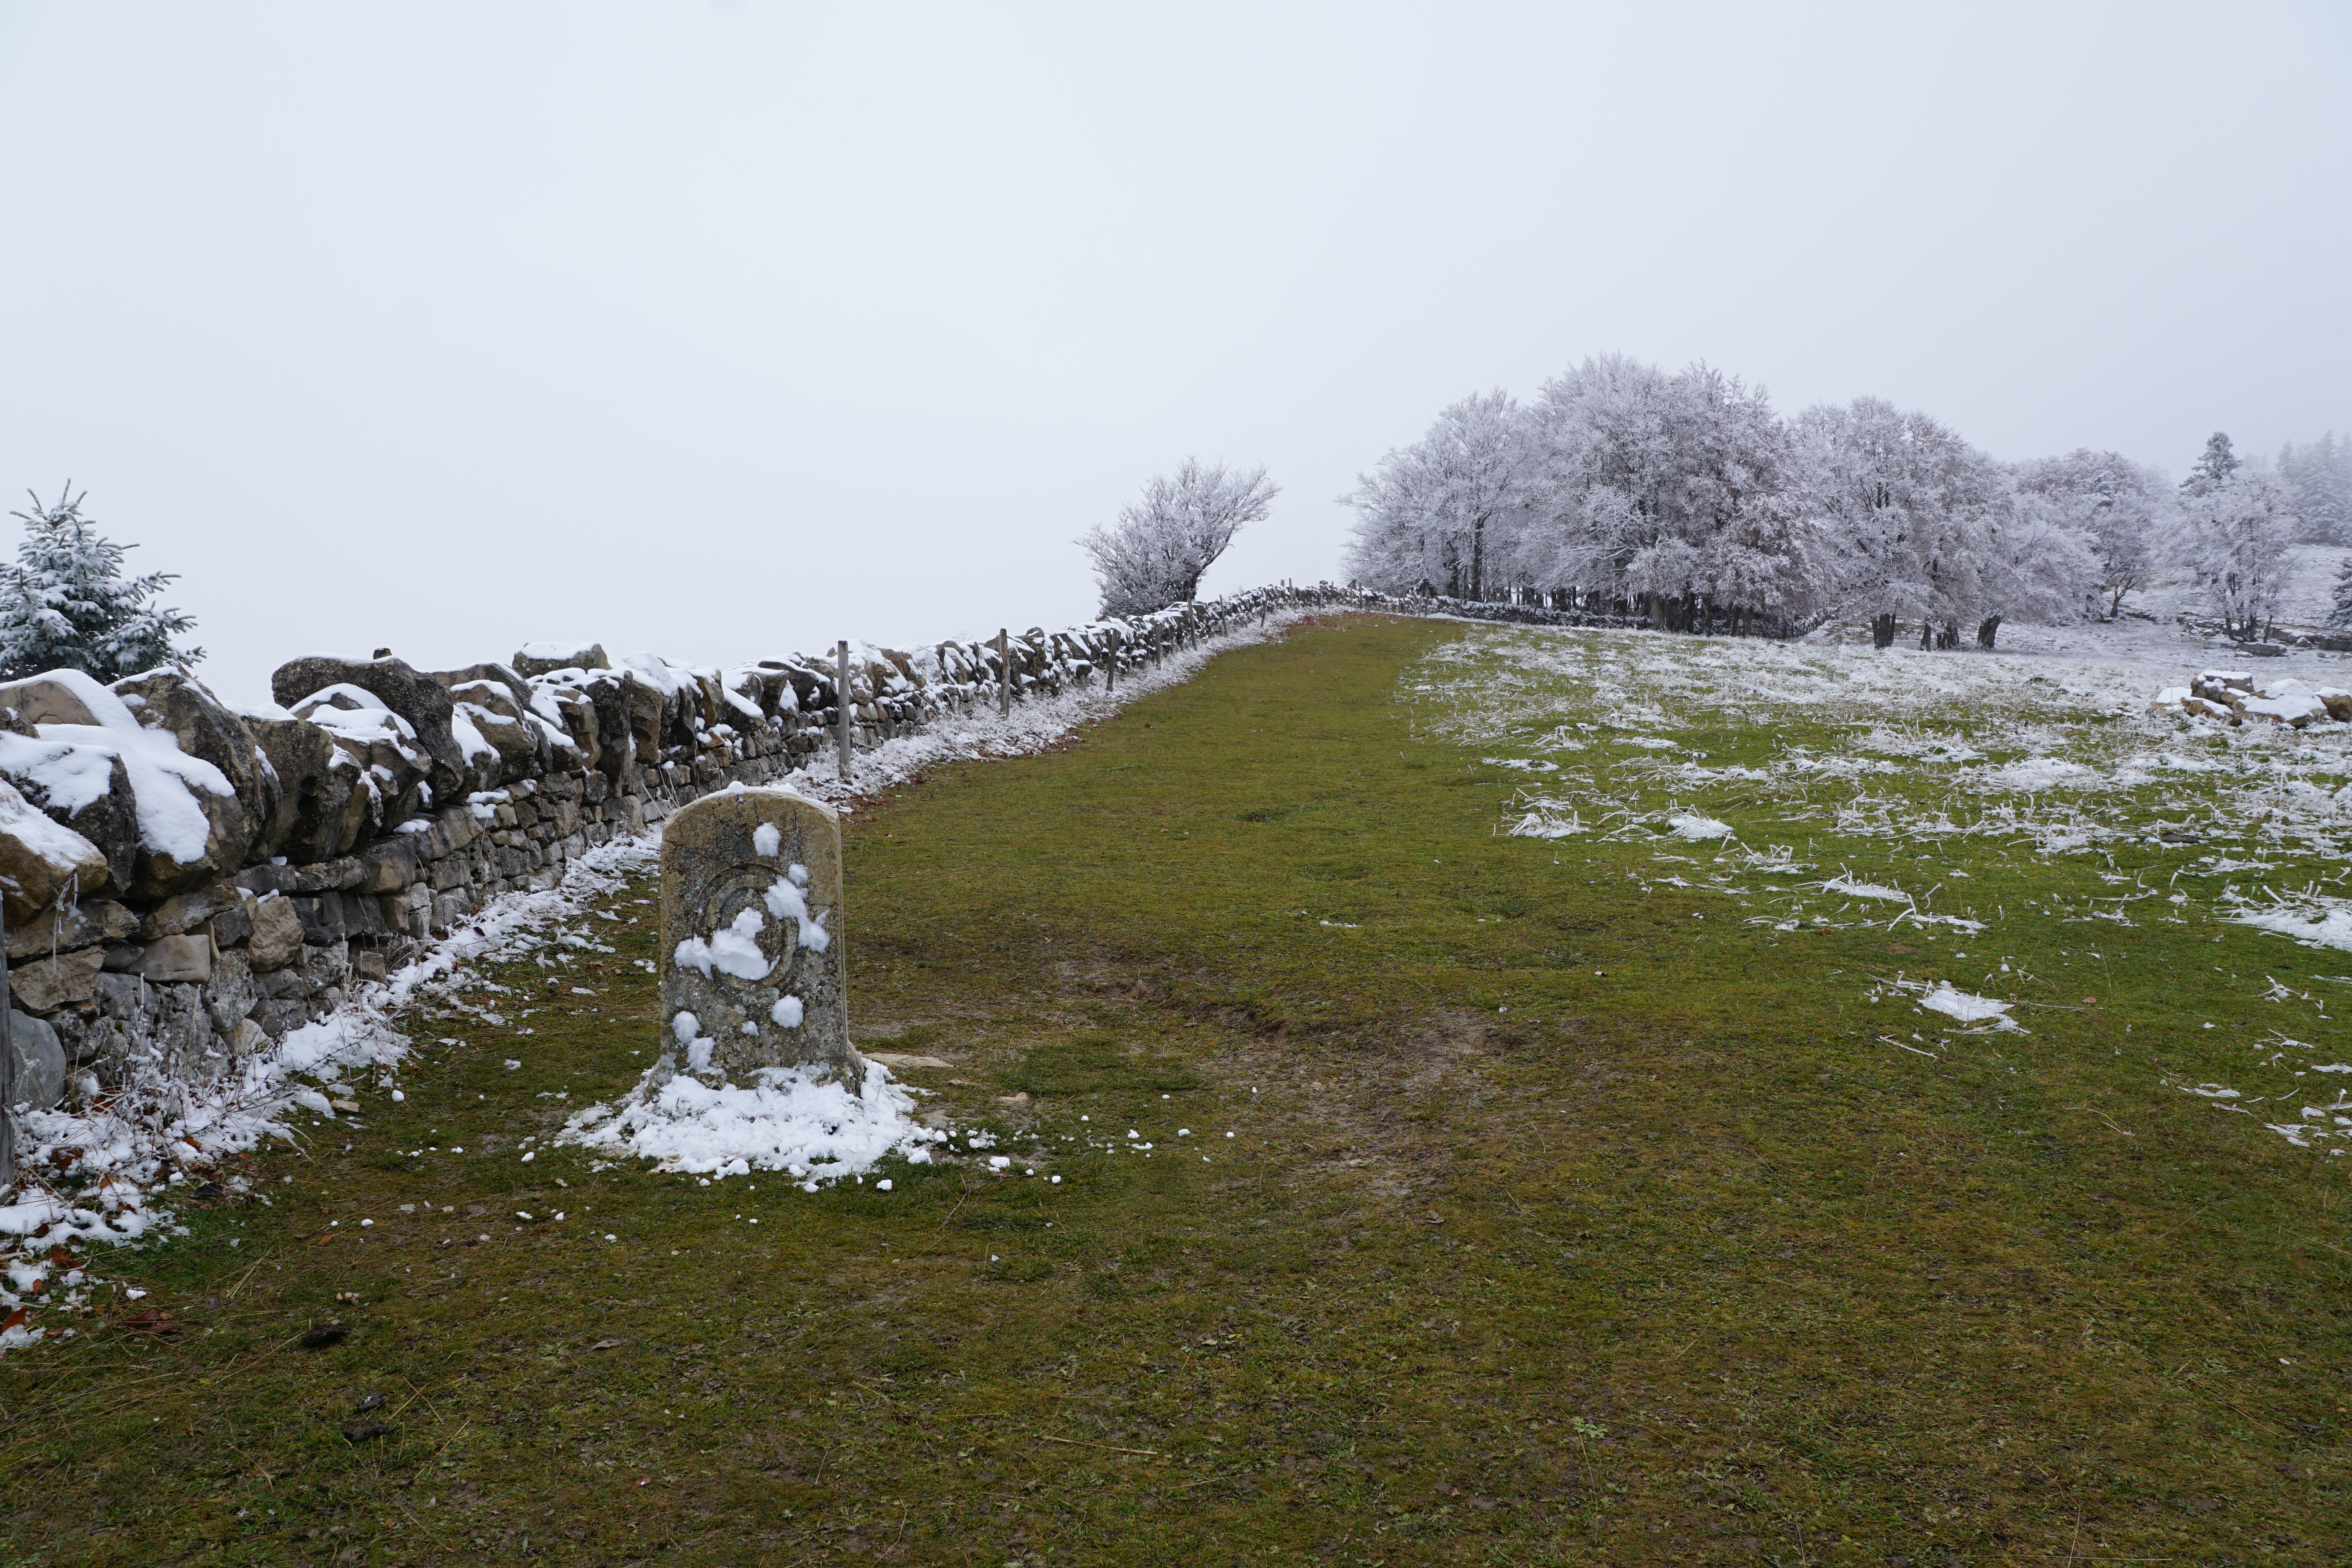
tree, water, marsh, snow, winter, river, stream, weather, reservoir, waterway, mountains, wetland, switzerland, jura, rural area, creux du van, atmospheric phenomenon